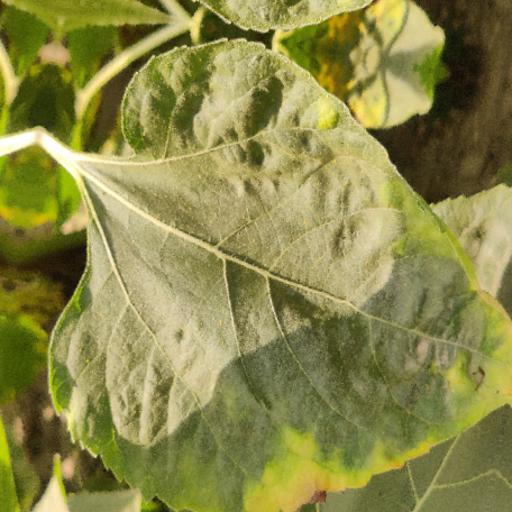
Label: Downy_mildew